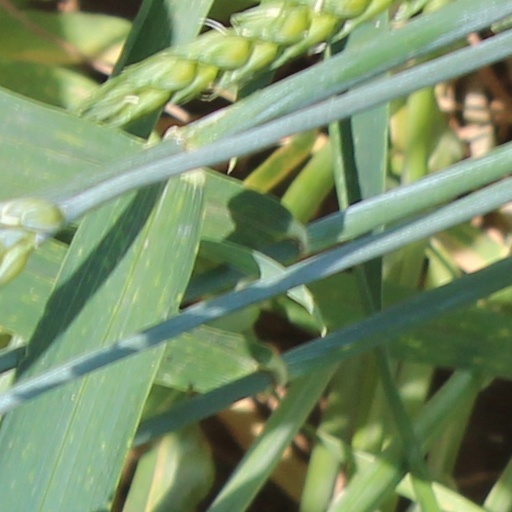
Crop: wheat